2nd New Zealand Division

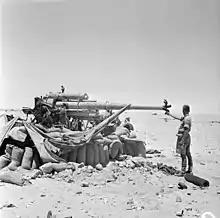
New Zealand Soldier with a captured German 88mm anti-tank gun near El Alamein

Following the disasters in Europe, the division was then integrated into the regular order of battle of the British Eighth Army. It fought in many of the critical battles in the North African Campaign over the next year and a half. On 18 November 1941, the division took part in Operation Crusader. The New Zealand troops crossed the Libyan frontier into Cyrenaica, and linked up with the British 70th Infantry Division of the Tobruk Garrison on 26 November. Operation Crusader was an overall success for the British and the New Zealand troops withdrew to Syria to recover. The campaign in Libya was the most costly that the division fought during the Second World War, with 879 men killed, and 1,700 wounded.